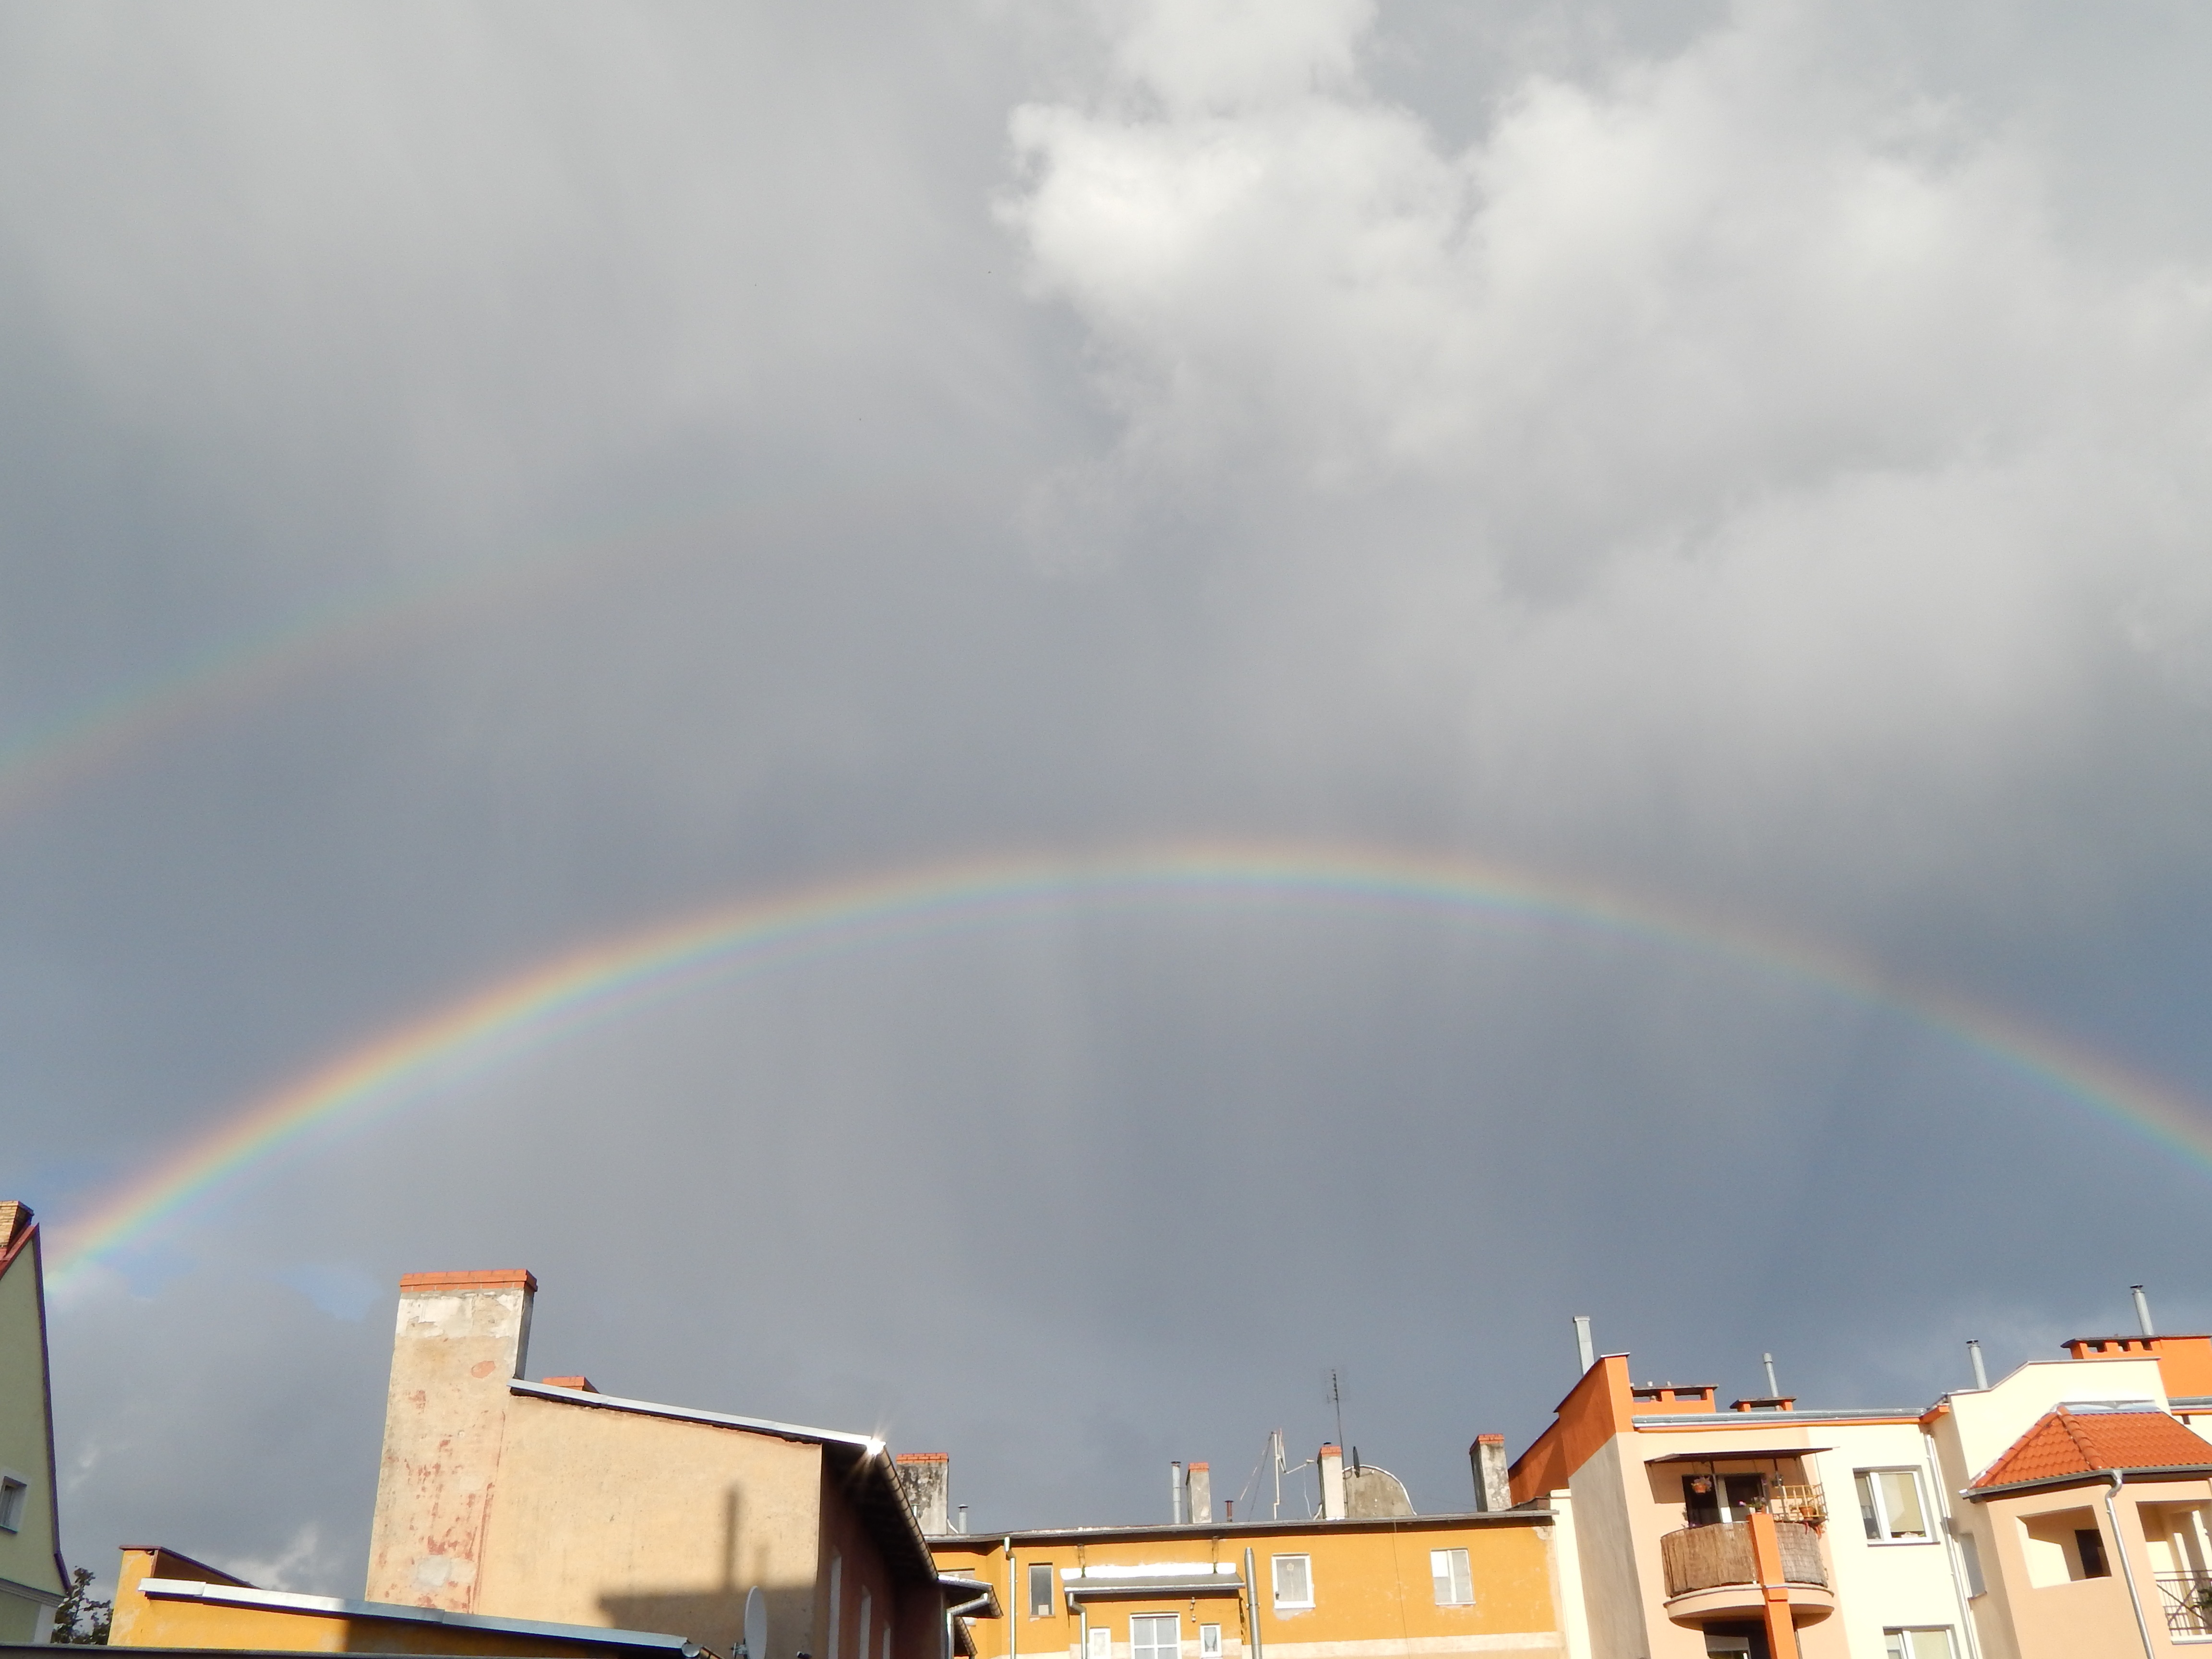
screen, cloud, sky, weather, clouds, rainbow, after the rain, meteorological phenomenon, atmosphere of earth